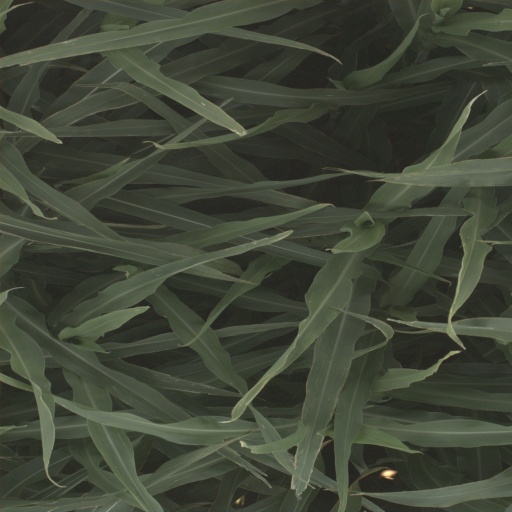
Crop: sorghum